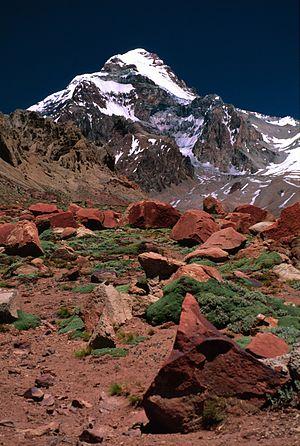
L'Aconcagua est un sommet d'Argentine situé à treize kilomètres de la frontière chilienne et s'élevant à 6 962 mètres d'altitude. Surnommé le « colosse de l'Amérique », il constitue le point culminant de l'Argentine, de la cordillère des Andes, du continent américain, de l'hémisphère austral et la plus haute montagne en dehors de l'Asie. Il domine un vaste parc provincial protégeant des espèces animales typiques de la cordillère, en particulier le condor des Andes et le guanaco, ainsi qu'une végétation rare et fragile. En effet, le climat est aride et la couverture neigeuse ténue, malgré l'existence de quelques glaciers modestes.
La province de Mendoza est une province de l'Argentine située à l'ouest du pays. Elle est limitrophe de la province de San Juan au nord, de San Luis à l'est, de La Pampa et Neuquén au sud et du Chili à l'ouest. Elle est typiquement une province andine. Avec les provinces de San Juan et de San Luis, la province de Mendoza fait partie de la région de Cuyo.
Les sept sommets sont les montagnes les plus élevées de chacun des sept continents. En atteindre le sommet est considéré comme un défi de l'alpinisme ; c'est à l'origine une idée de l'Américain Richard Bass datant des années 1980. À cause des différentes interprétations des frontières continentales, il existe principalement deux définitions de la liste des sept sommets.